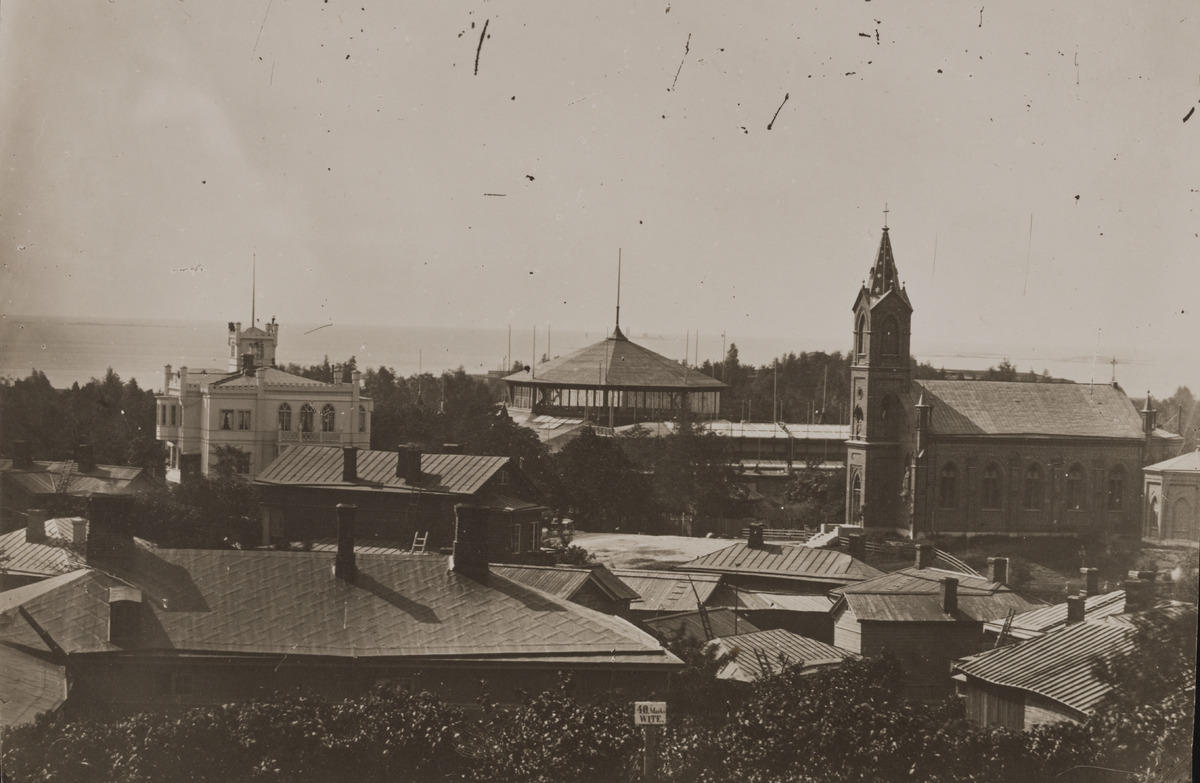
Kaivopuisto Suomen ensimmäisen yleisen teollisuusnäyttelyn aikana vuonna 1876
sisällön kuvaus: Kaivopuisto Suomen ensimmäisen yleisen teollisuusnäyttelyn aikana vuonna 1876. Keskellä näkyy teollisuusnäyttelyn paviljonki Kaivopuiston ympäröimänä. Paviljongin suunnitteli arkkitehti Theodor Höijer 1876. Näkymä avautuu Tähtitorninvuoren suunnasta pohjoisesta etelään. mustavalkoinen
Ajankohta: kuvausaika 1876
Paikka: Suomi, Uusimaa, Helsinki, Ullanlinna Helsinki, Kaivopuisto
Aiheet: messut, näyttelyt, katot, kirkot, näyttelytilat, puurakennukset, kerrostalot